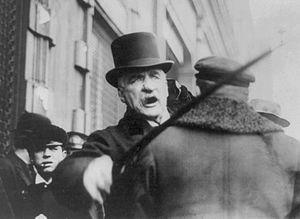
John Pierpont Morgan, dit J. P. Morgan, est un financier et un banquier américain. Tout d'abord centré sur les banques, l'empire de Morgan s'est progressivement étendu à de nombreux autres domaines comme l'électricité, l'acier, le chemin de fer et la navigation. Dans ce dernier domaine, il est le fondateur de l’International Mercantile Marine Company, compagnie maritime regroupant nombre de compagnies américaines mais également britanniques. À ce titre, Morgan est de fait le propriétaire du Titanic qui sombre un an avant sa mort.